William Herschel

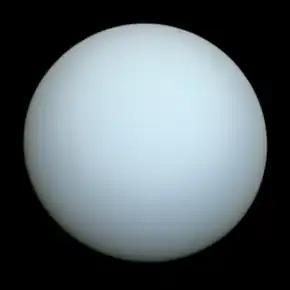
Uranus, discovered by Herschel in 1781

In March 1781, during his search for double stars, Herschel noticed an object appearing as a disk. Herschel originally thought it was a comet or a stellar disc, which he believed he might actually resolve. He reported the sighting to Nevil Maskelyne the Astronomer Royal. He made many more observations of it, and afterwards Russian Academician Anders Lexell computed the orbit and found it to be probably planetary.